Columna Lactaria

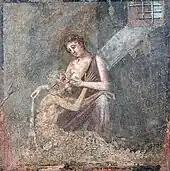
A Pompeiian version of "Caritas Romana"

One of the neighborhoods razed for the construction of the theater was the Vicus Sobrius, where the residents offered libations of milk to a Punic god Romanized as "Mercurius Sobrius". This community may have maintained the "Columna Lactaria"; Robert E.A. Palmer thought that the milk-offerings of Punic cult might shed light on the significance of the column. Into the early 20th century, the piazza Montanara adjacent to the theater continued to be a place where wet nurses could be sought for hire.